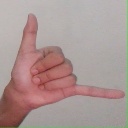
अक्षर: द